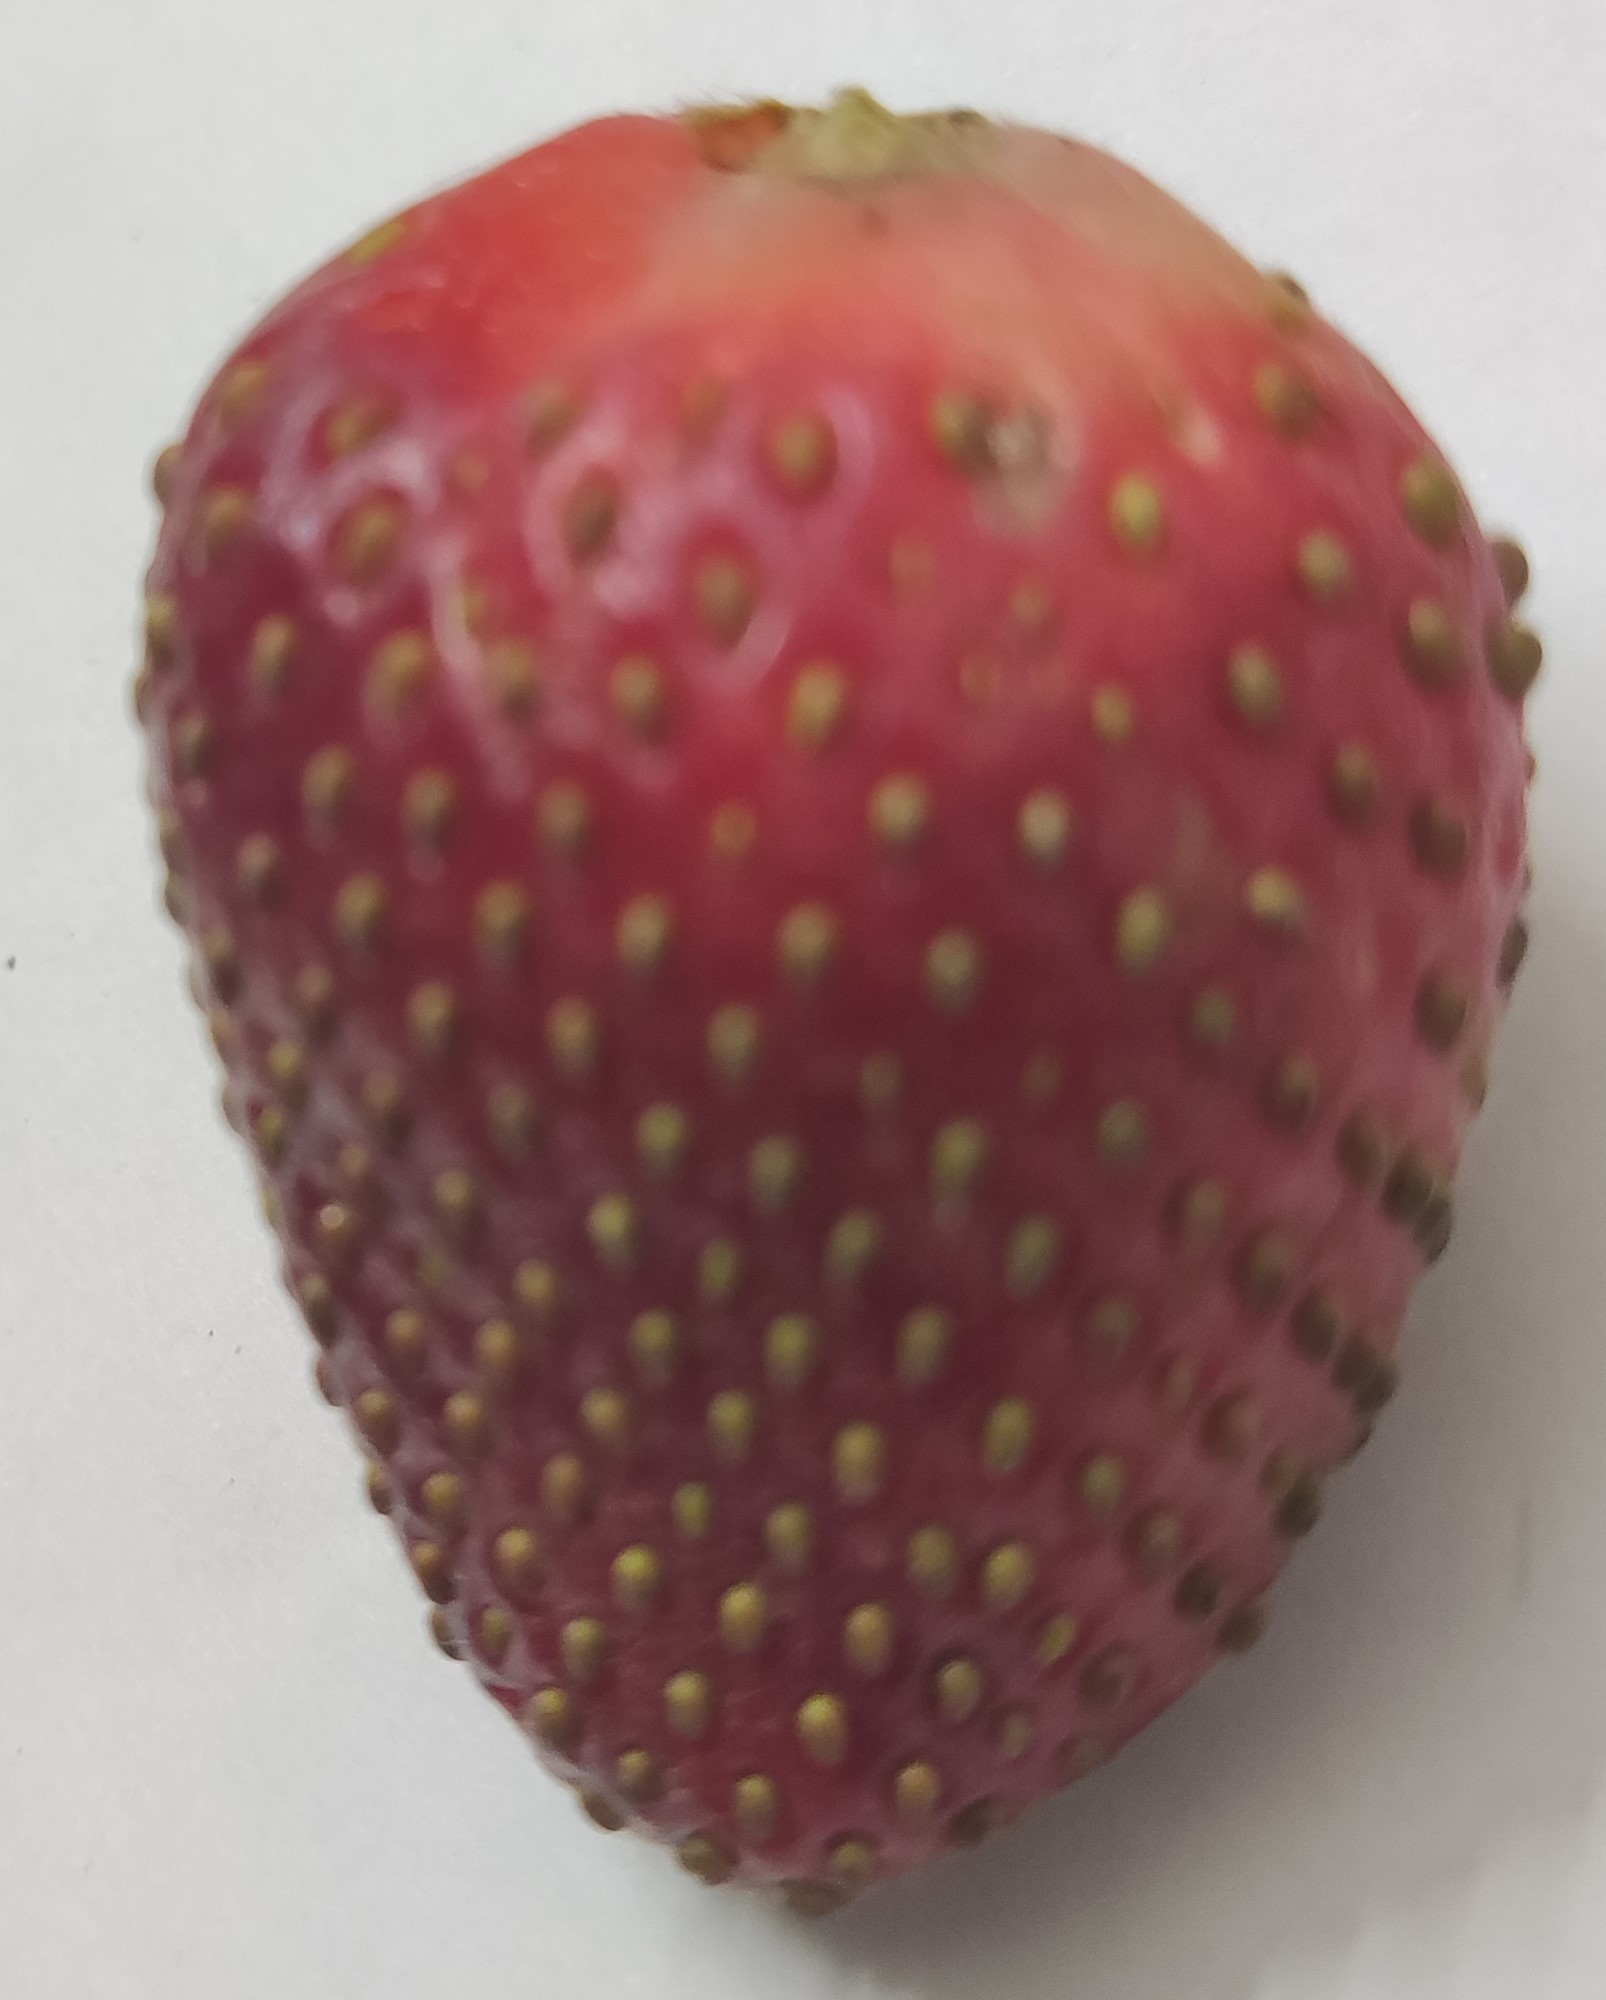
Fruit: strawberry
Condition: fresh